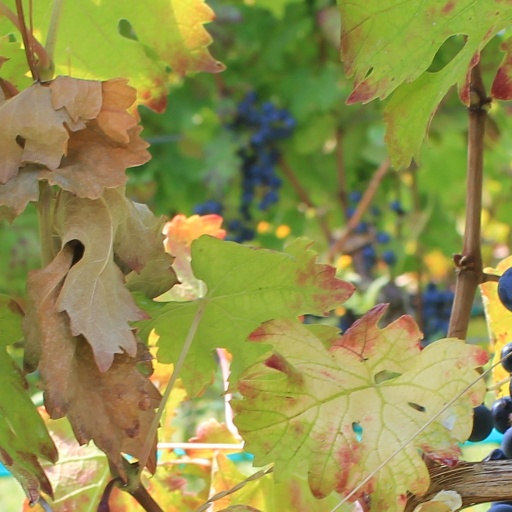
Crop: grape